Celldweller

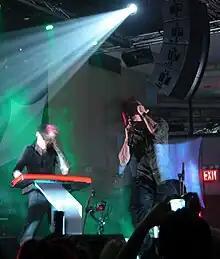
Celldweller performing in 2010

On May 4, 2011, a four-EP bundle was released via Groupees in a 72-hour only exclusive online sale with 20% of the benefits going to Red Cross for Tornado Relief. The EPs in the promotion were "Cellout EP 01", Chapter 01 of "Soundtrack for the Voices in My Head Vol. 02", Chapter 03 of "Wish Upon a Blackstar" and the "Unreleased EP" which contained previously unreleased songs and remixes including a song titled "Senorita Bonita" from the Chapter 02 of "SVH Vol. 02" and a Beta Cessions demo, "Atmospheric Light".